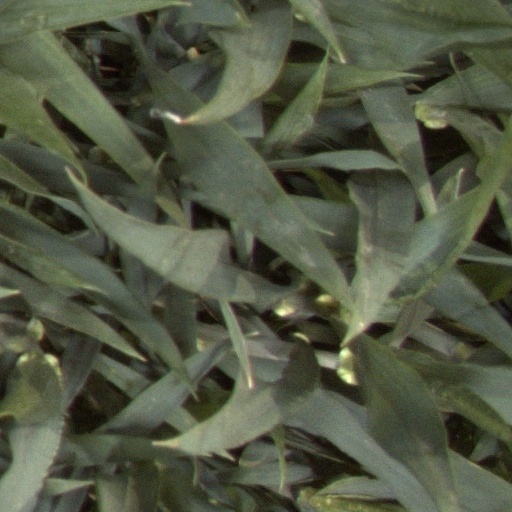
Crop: wheat